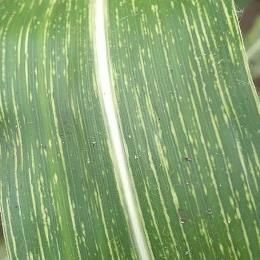
Crop: Maize
Condition: stripe-d